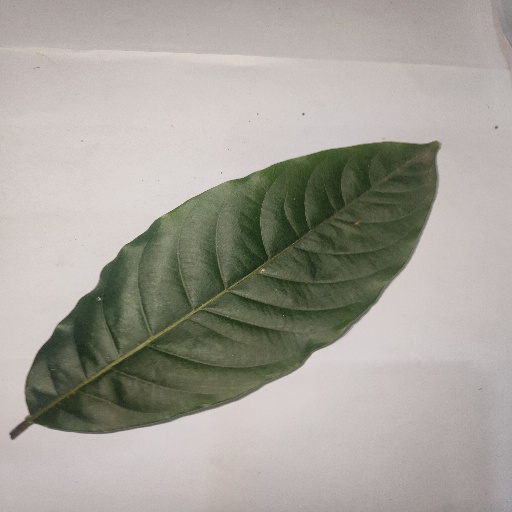
Species: HariTaki
Leaf condition: Healthy Leaf